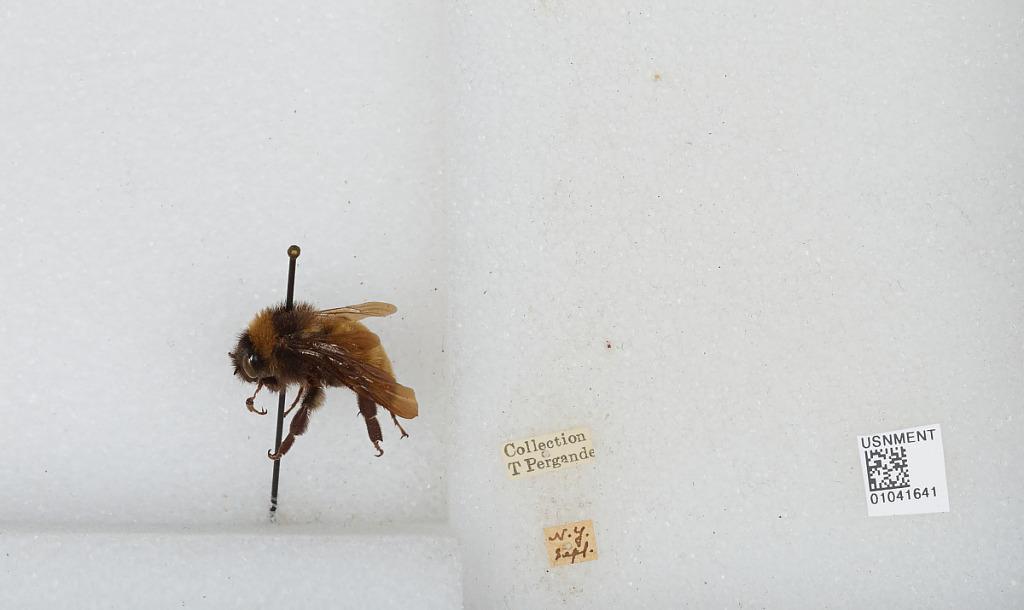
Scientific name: Bombus sp.
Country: United States
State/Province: New York